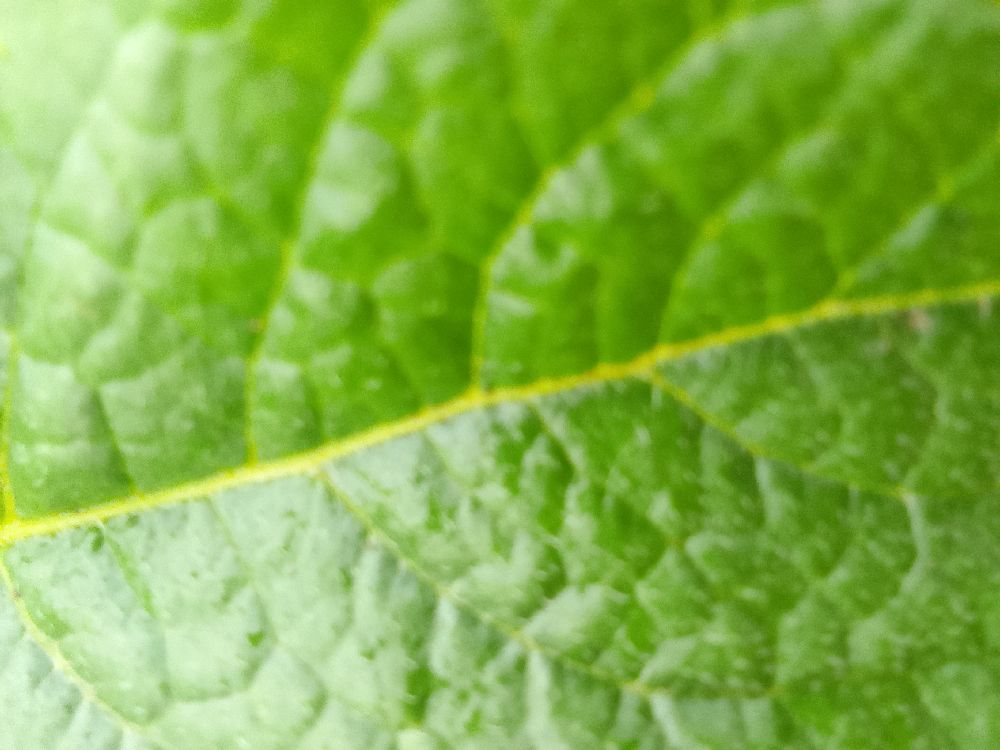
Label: Healthy